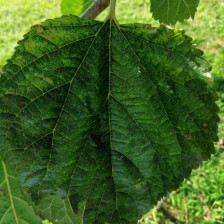
Variety: BlackOodTurkey